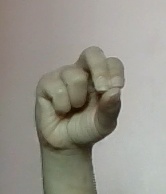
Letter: gaaf